York

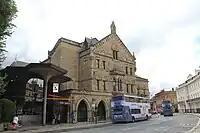

Public transport within the city is largely bus-based. First York operates the majority of the city's local bus services, as well as the York park and ride services. York was the location of the first implementation of FirstGroup's experimental and controversial FTR bus concept, which sought to confer the advantages of a modern tramway system at a lower cost. The service was withdrawn following an election manifesto pledge by the Labour Group at the 2011 local government election. Transdev York also operates a large number of local bus services. Open-top tourist and sightseeing buses are operated by Transdev York, on behalf of City Sightseeing and York Pullman on behalf of Golden Tours.